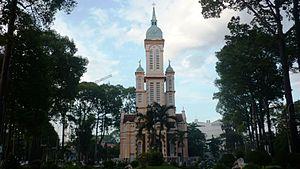
Façade de l'église Sainte-Jeanne-d'Arc à Saïgon
L'église Sainte-Jeanne-d'Arc est une église catholique dépendant de l'archidiocèse d'Hô-Chi-Minh-Ville qui se trouve à Cholon, quartier commerçant chinois de Saïgon.